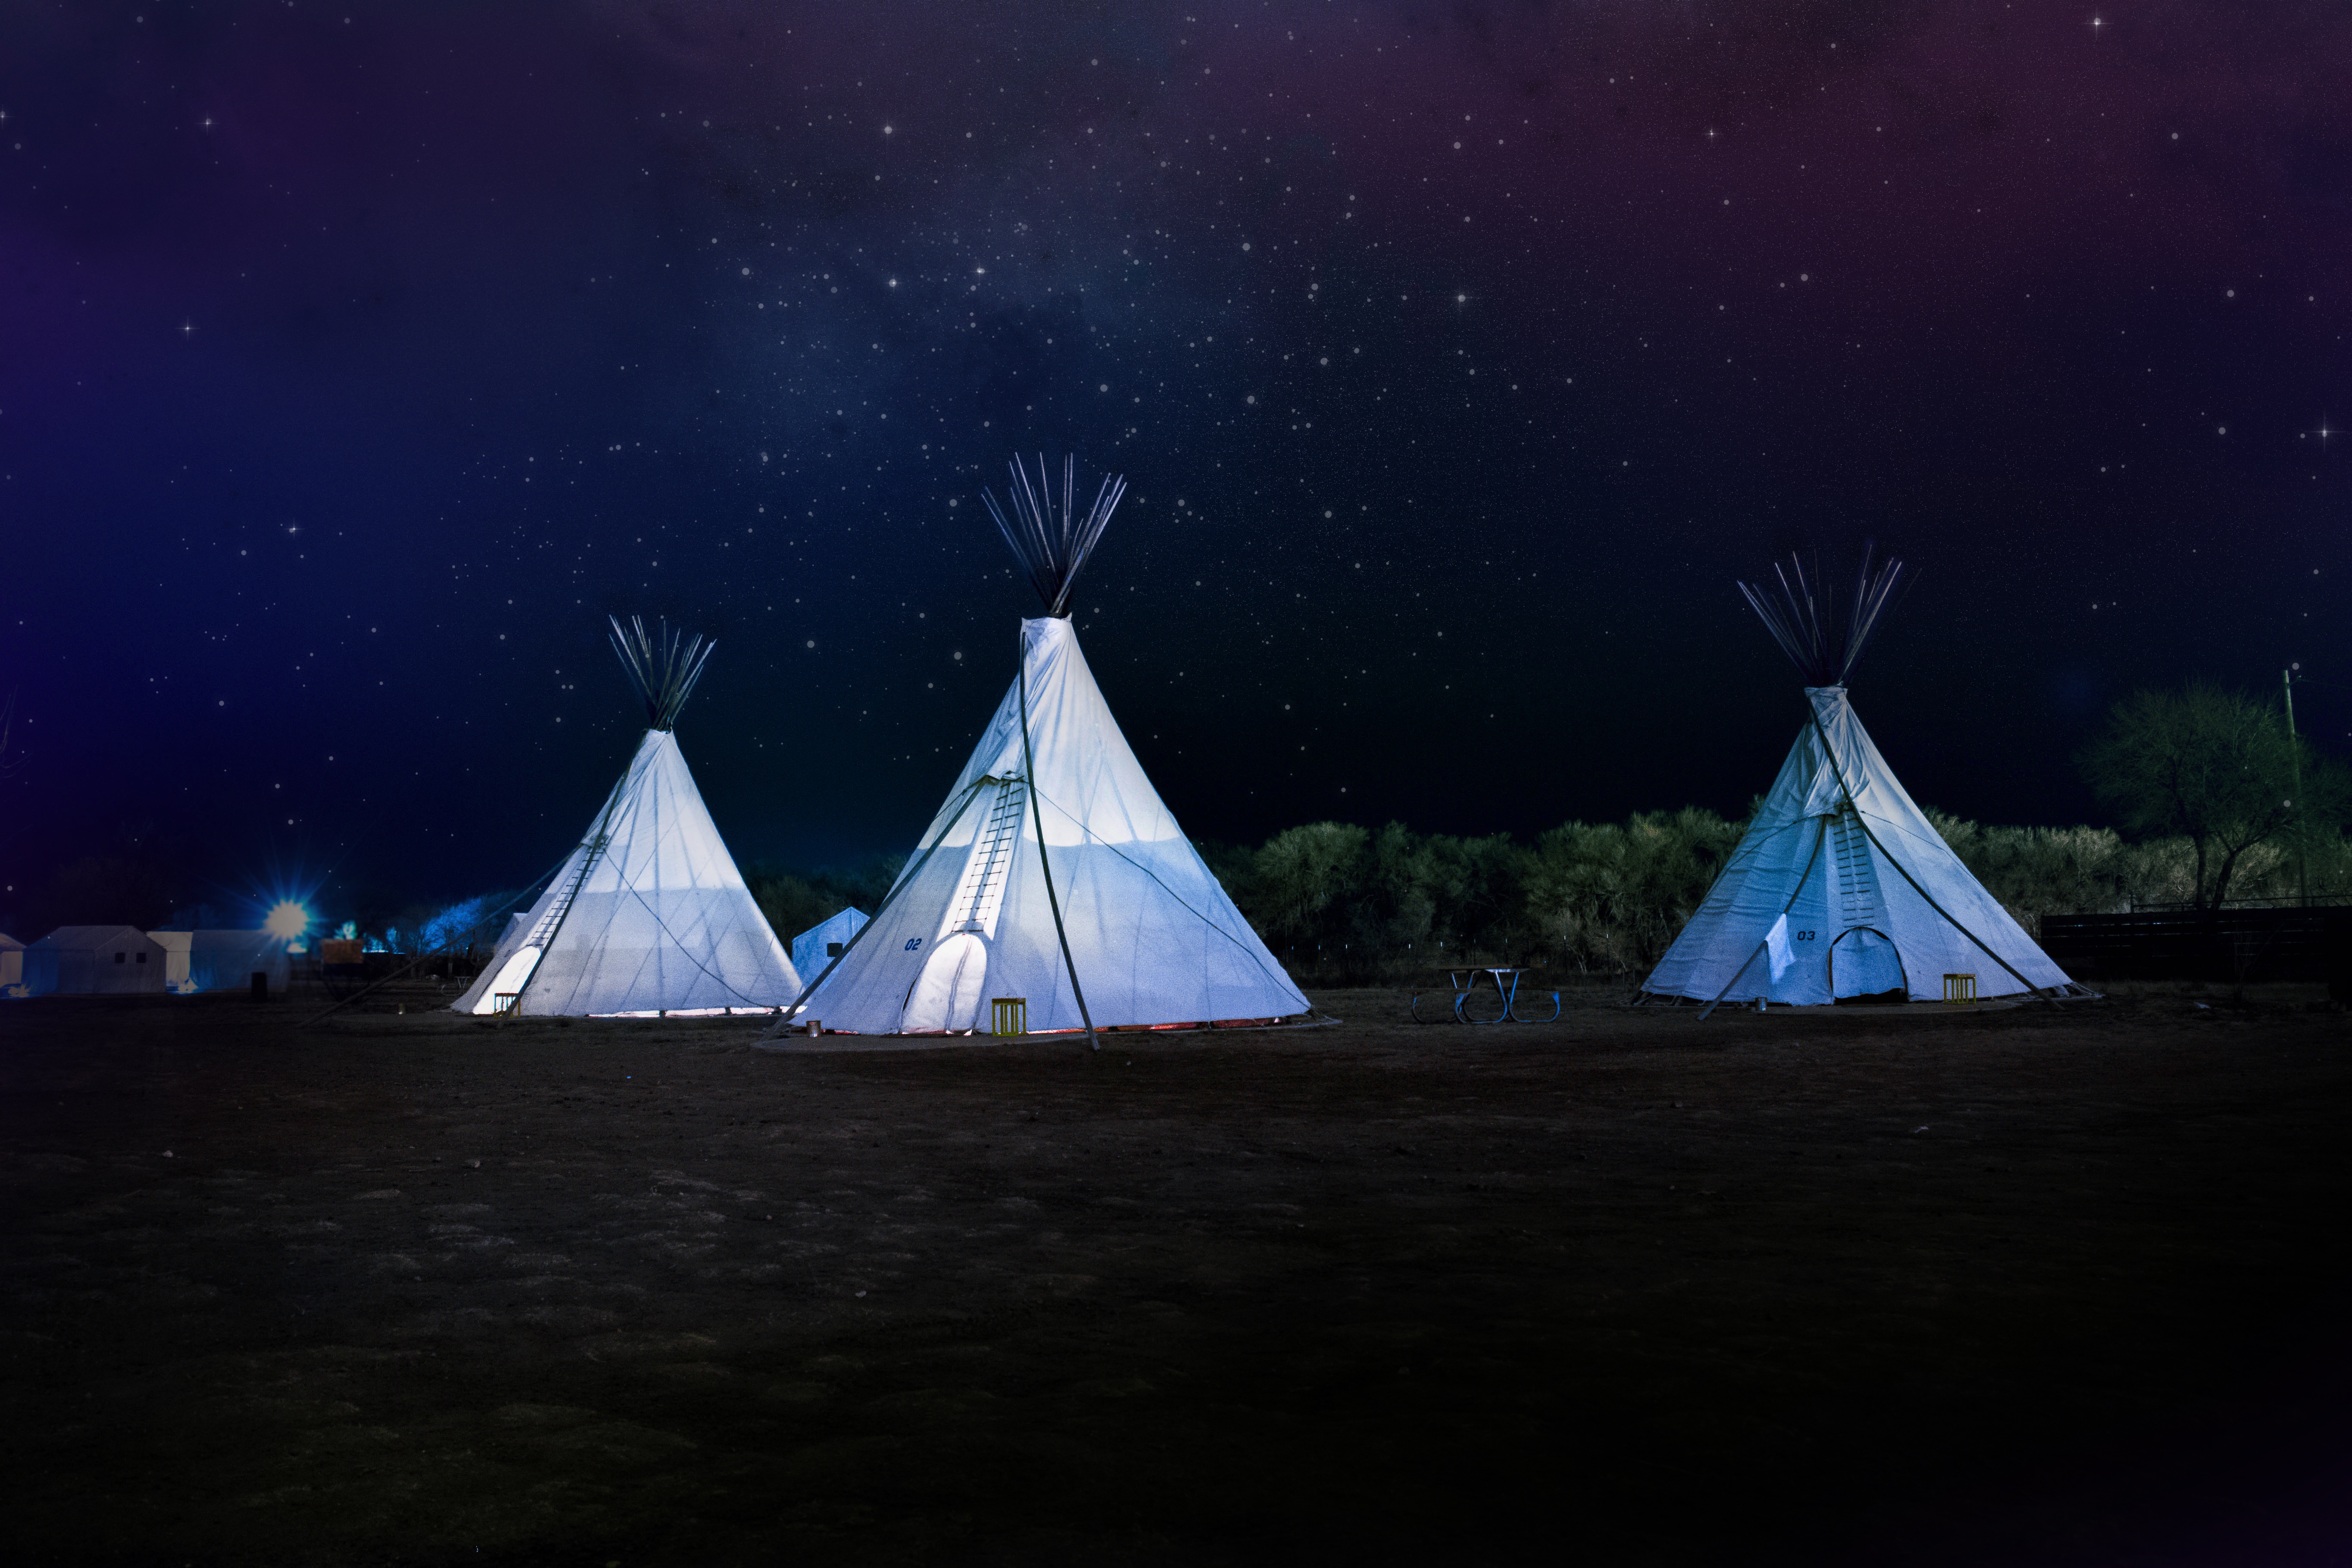
light, sky, night, sunlight, star, evening, reflection, darkness, blue, tent, moonlight, canvas tent, teepee, shape, astronomical object, atmosphere of earth